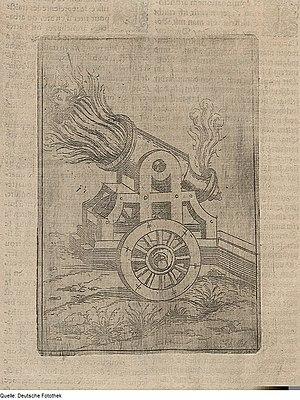
Joseph Boillot est un peintre, ingénieur militaire, architecte et graveur, né à Langres en 1546, et mort dans la même ville en 1605.